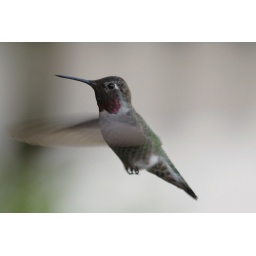
If you look closely, you can see the silhouette of the building and fence behind me, reflected in the hummingbird's eye!